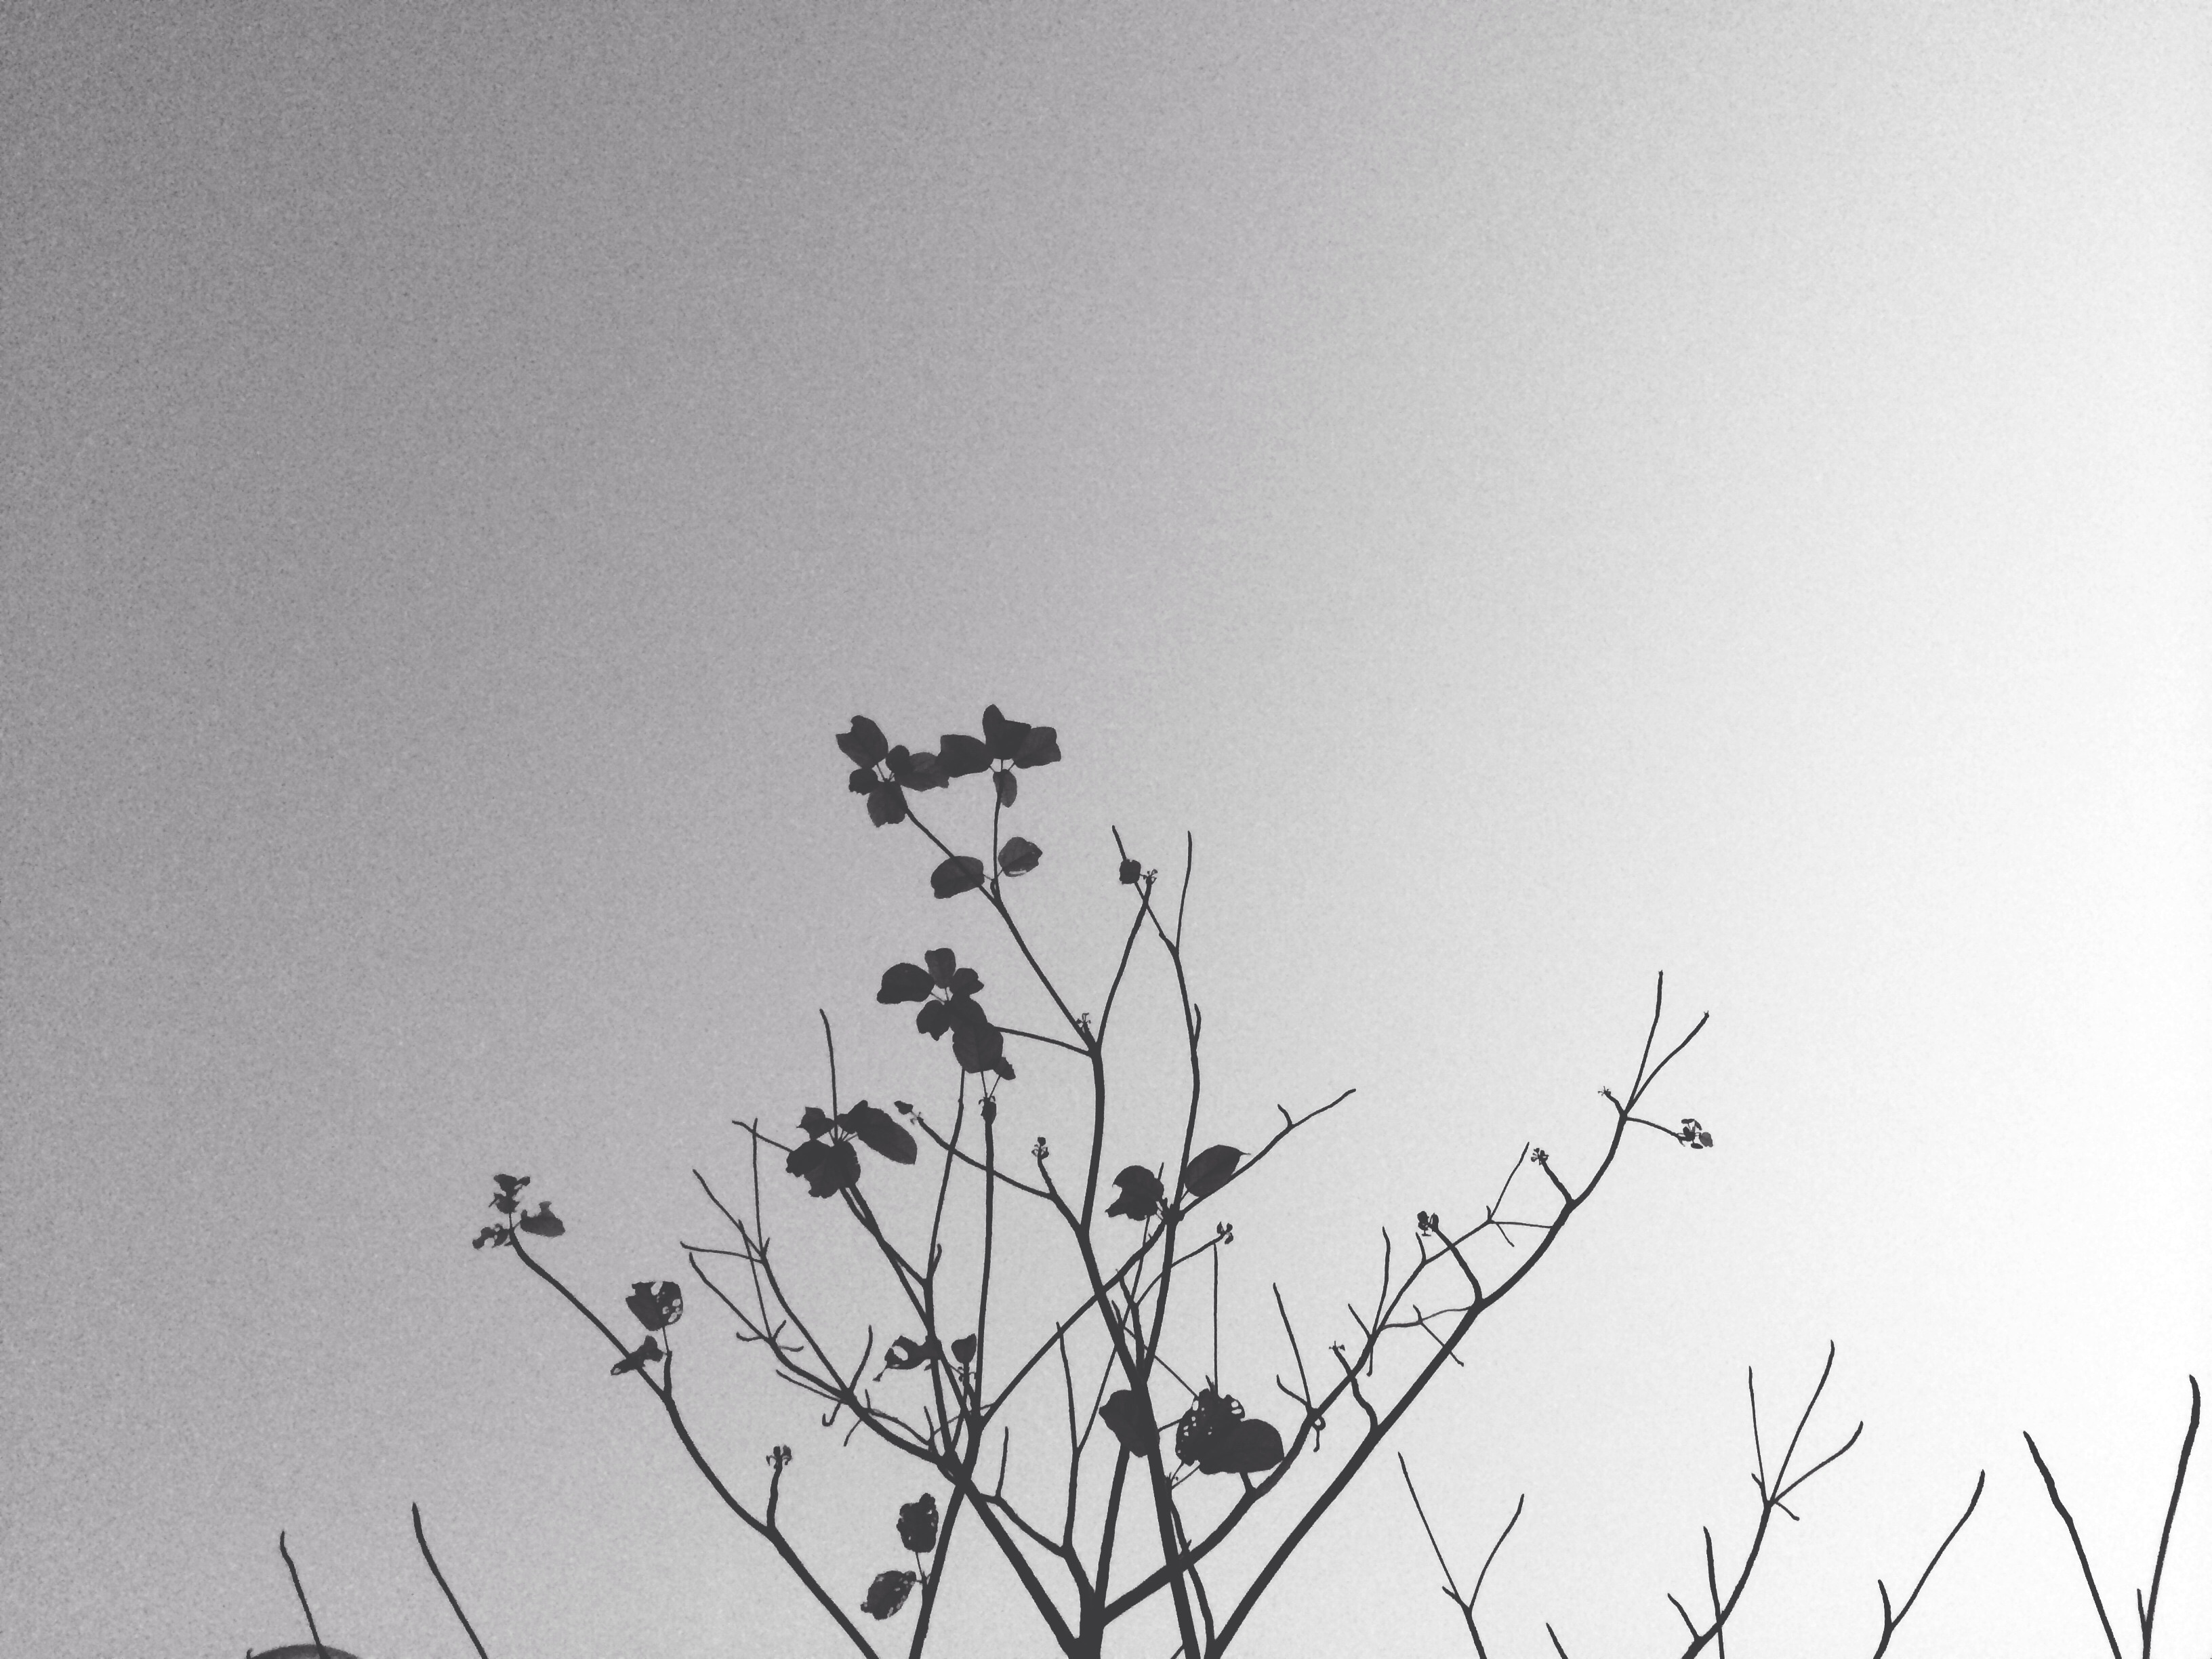
branch, black and white, flower, line, monochrome, twig, monochrome photography, atmospheric phenomenon